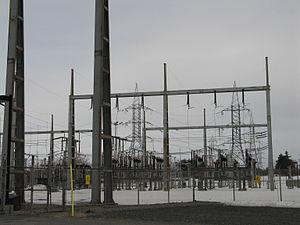
Poste de départ désaffecté de la centrale de Tracy, au Québec.
La centrale thermique de Tracy est une centrale thermique au mazout lourd d'une capacité de 660 mégawatts construite à compter de 1962 par la Shawinigan Water and Power Company puis complétée par Hydro-Québec après l'étatisation des compagnies d'électricité au Québec. Mise en service entre 1964 et 1968, elle est située sur le bord du fleuve Saint-Laurent à Sorel-Tracy, une ville de la Montérégie.